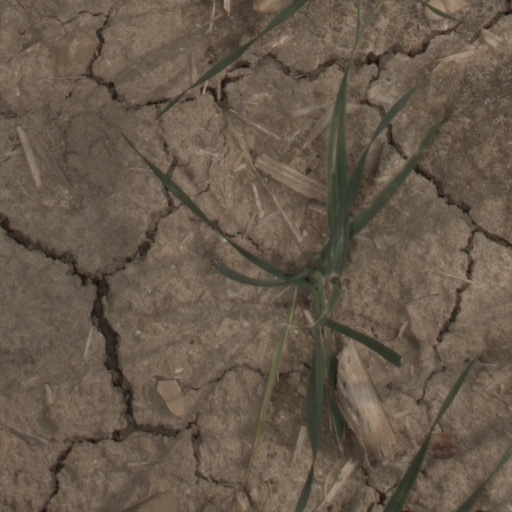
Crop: wheat